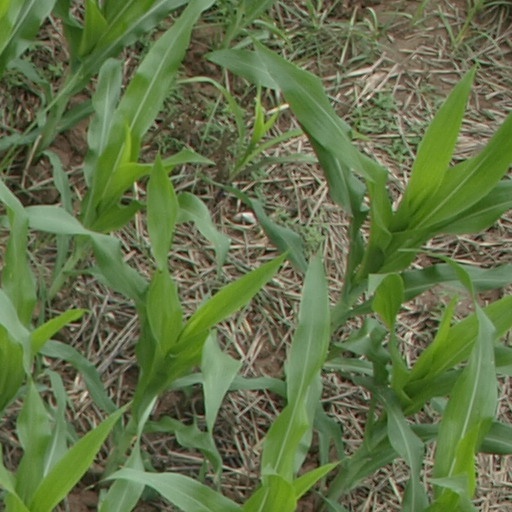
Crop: maize; corn